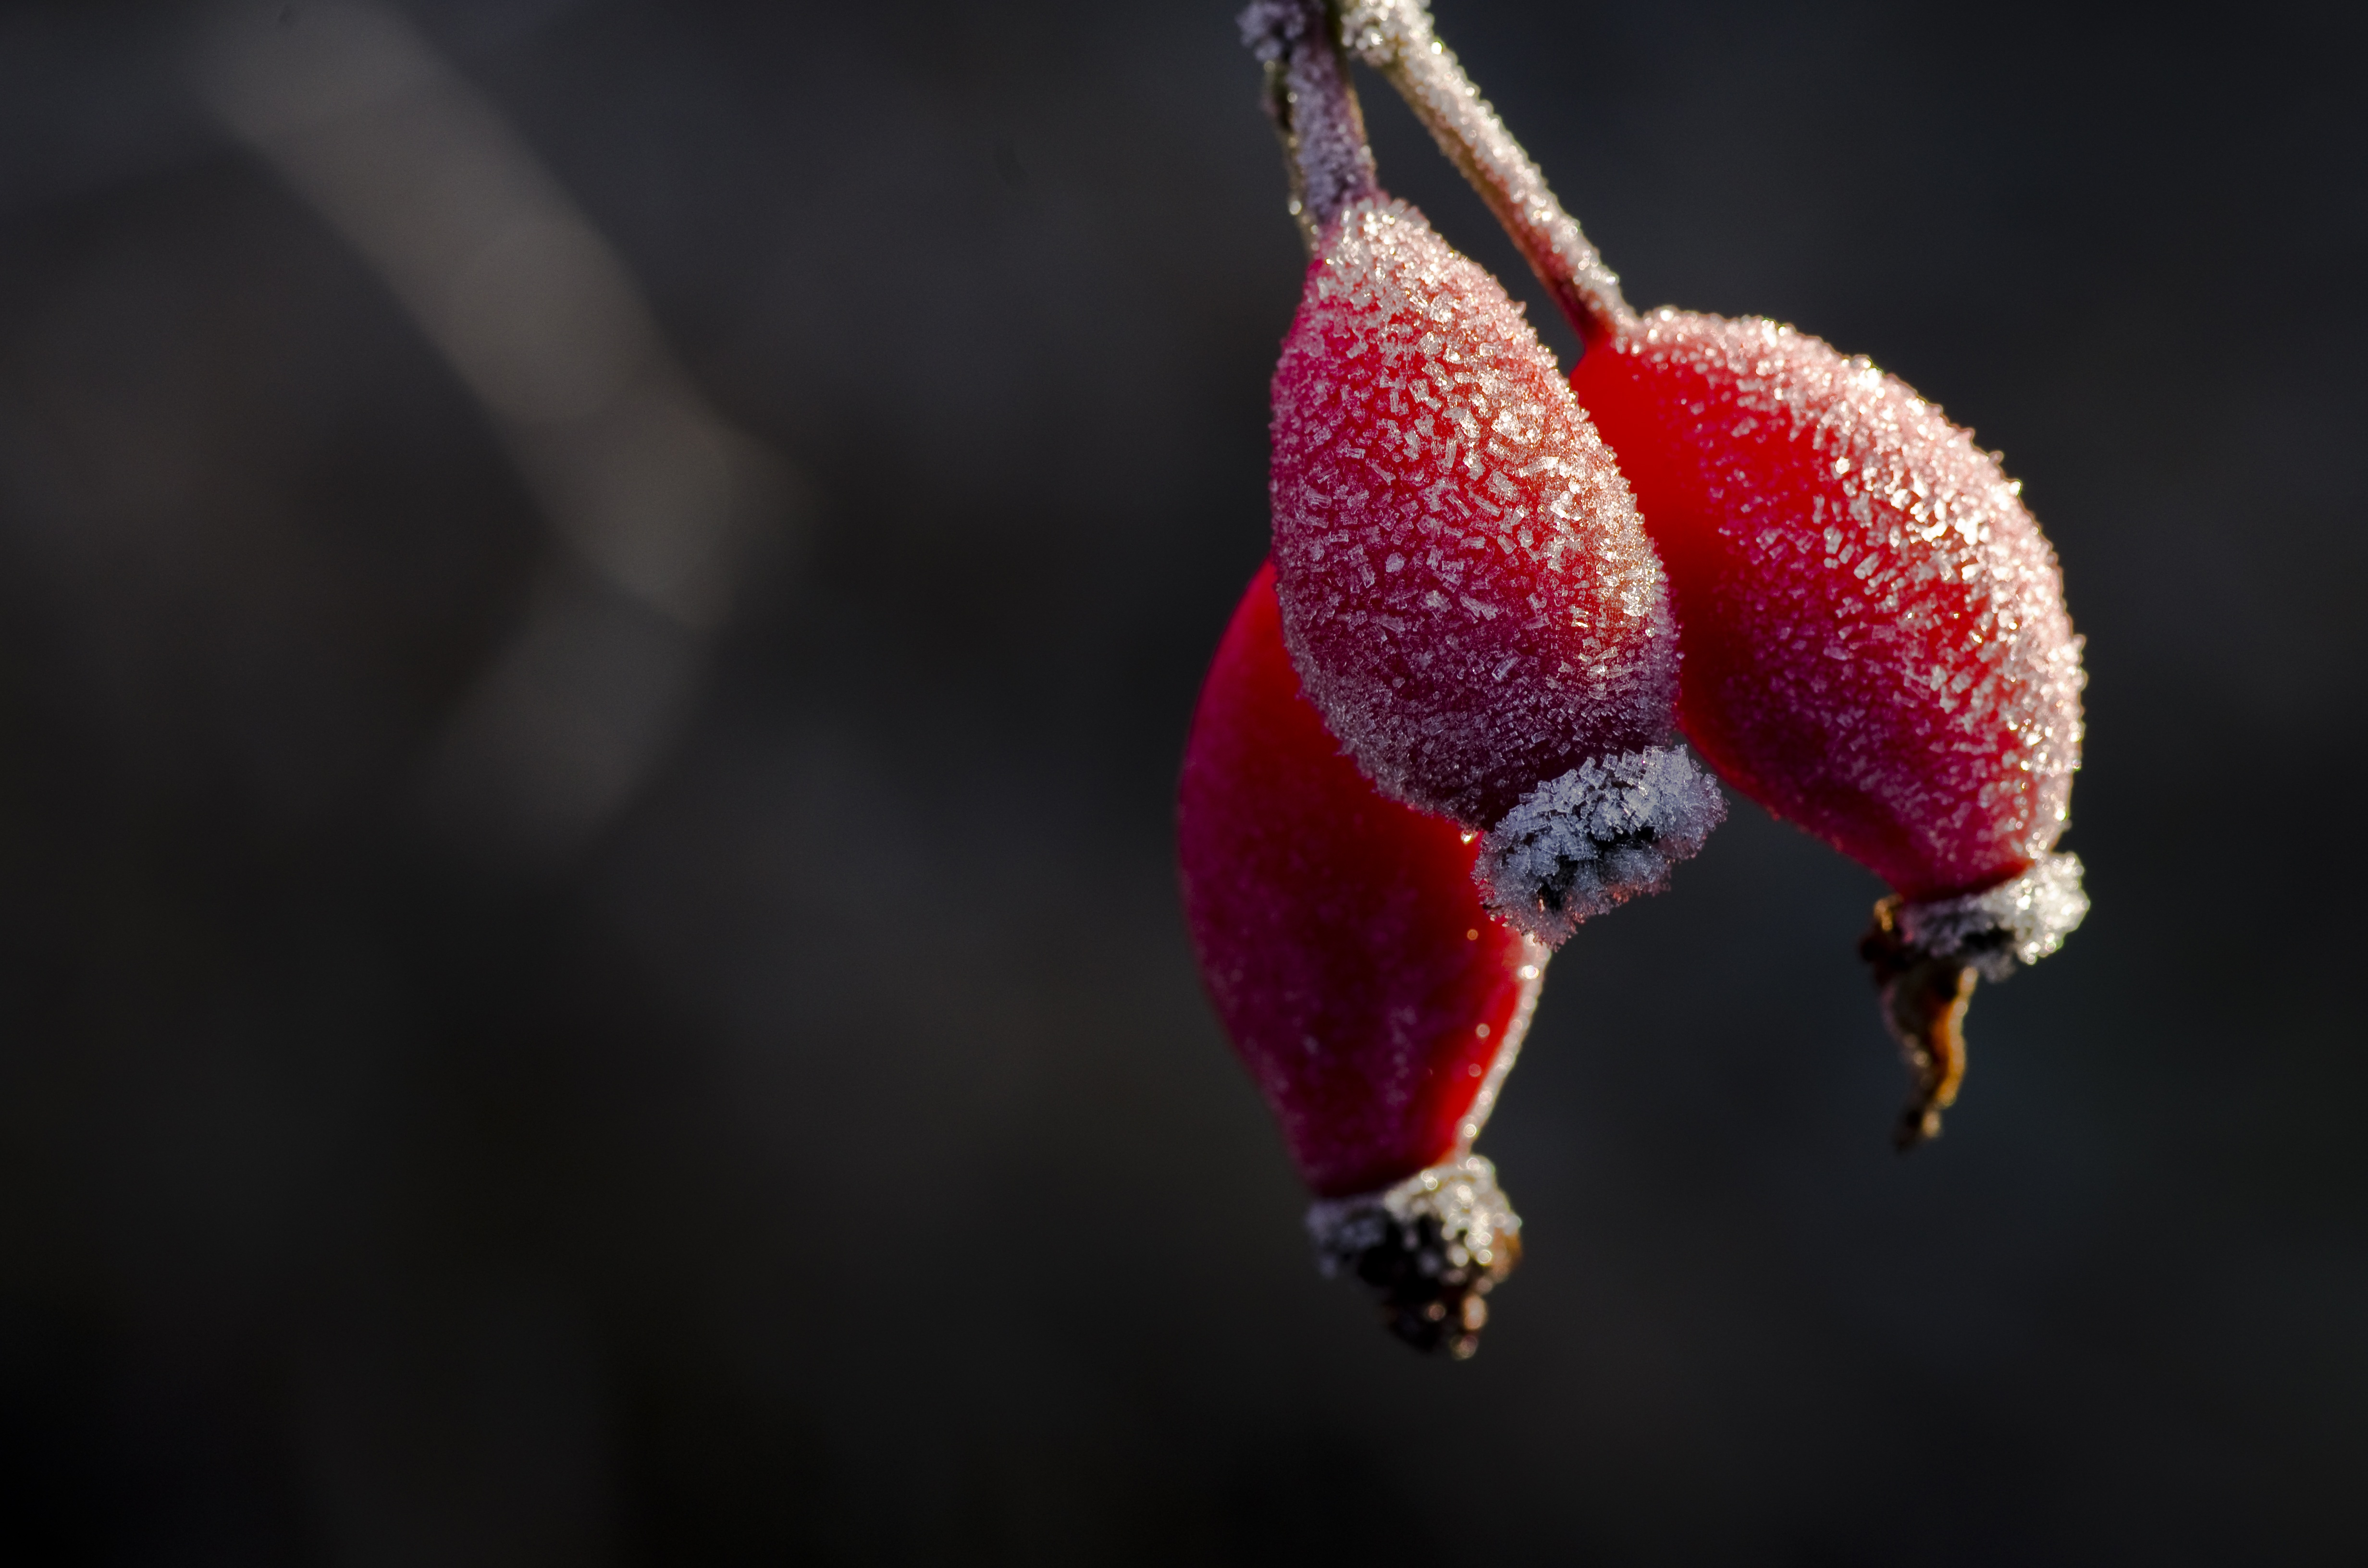
cold, winter, plant, photography, leaf, flower, petal, frost, ice, red, produce, close up, hoarfrost, rose hip, macro photography, hiffe